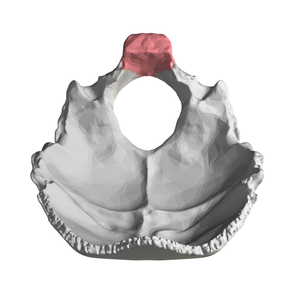
Basillære del af nakkebenet
Nakkebenets indre overflade (basillære del er vist med rødt)
Den Basillære del af nakkebenet strækker sig frem og opad fra foramen magnum, og viser forfra et areal som er mere eller mindre quadrilateral i sin omkreds.